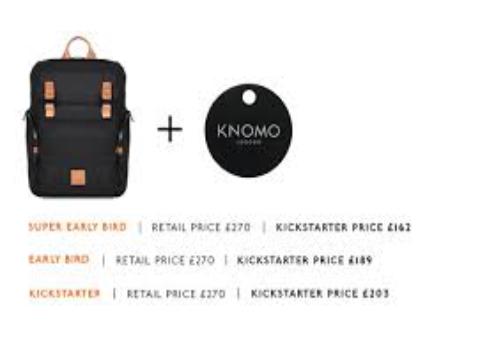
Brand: Knomo
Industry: Clothes